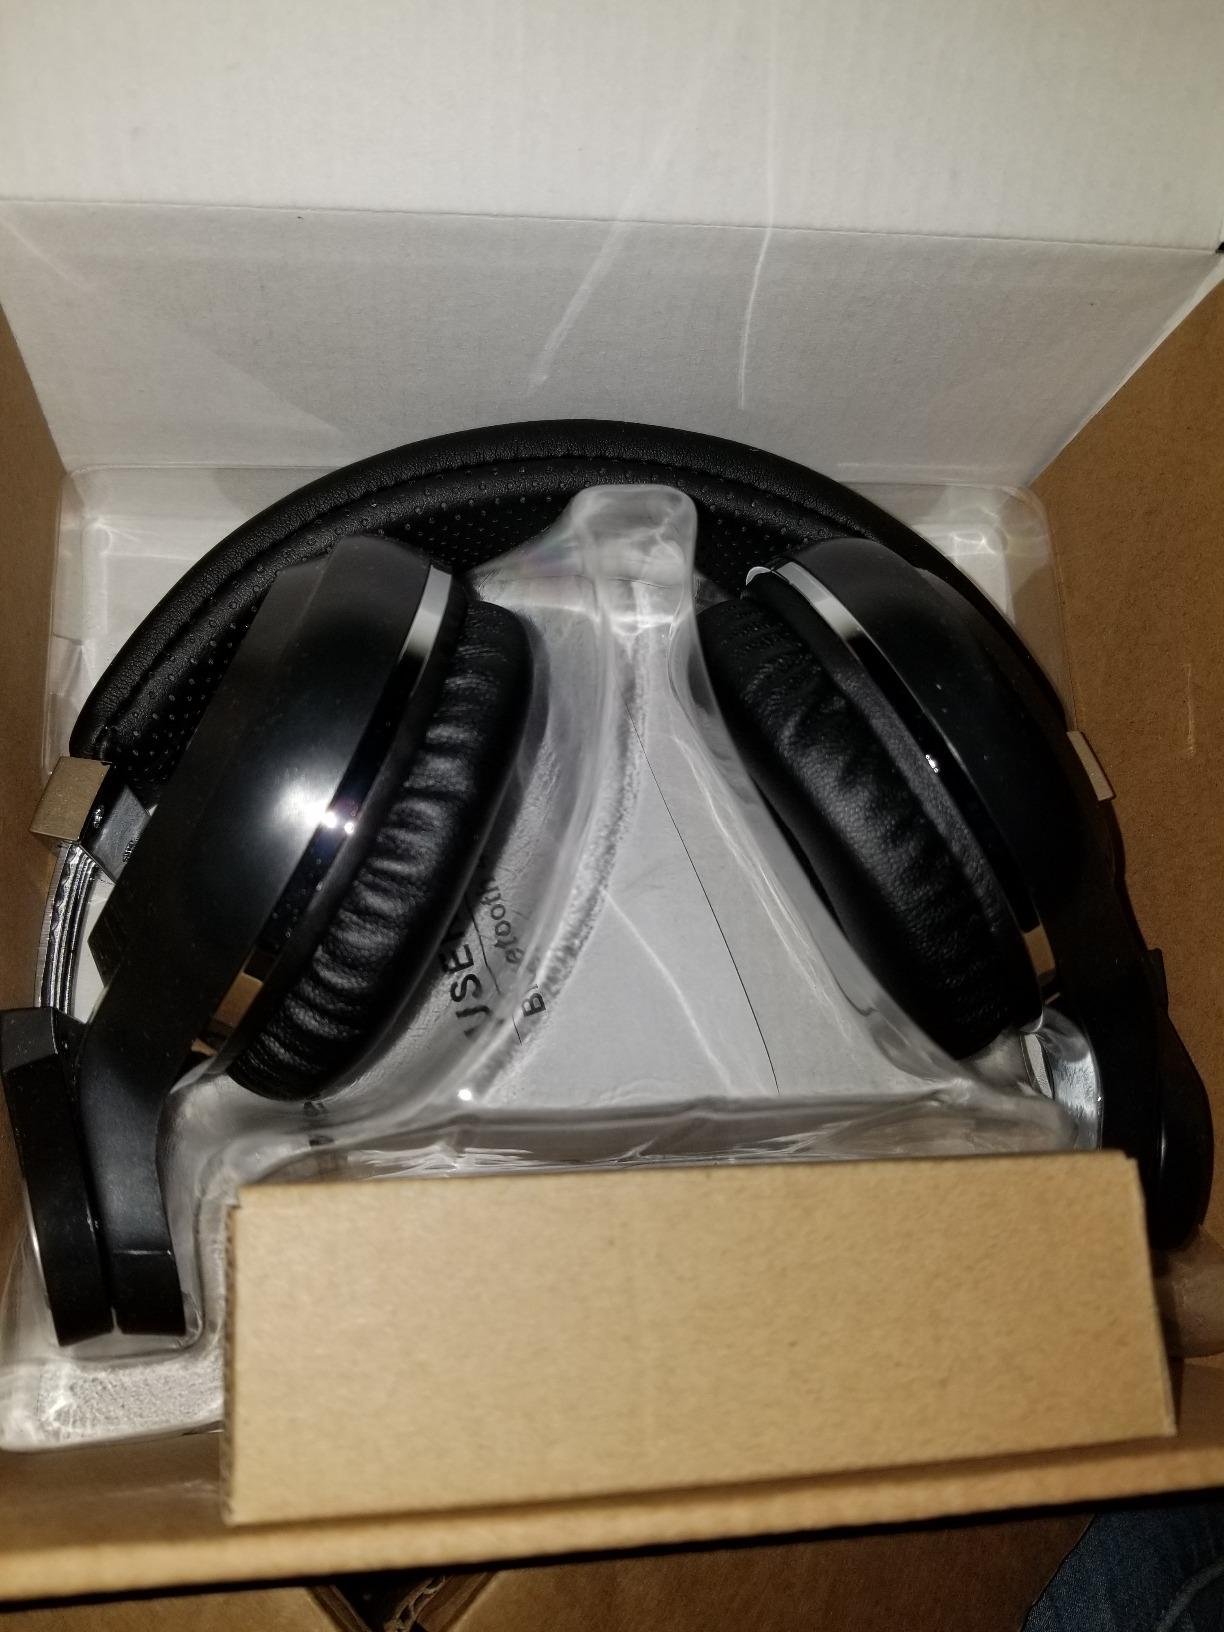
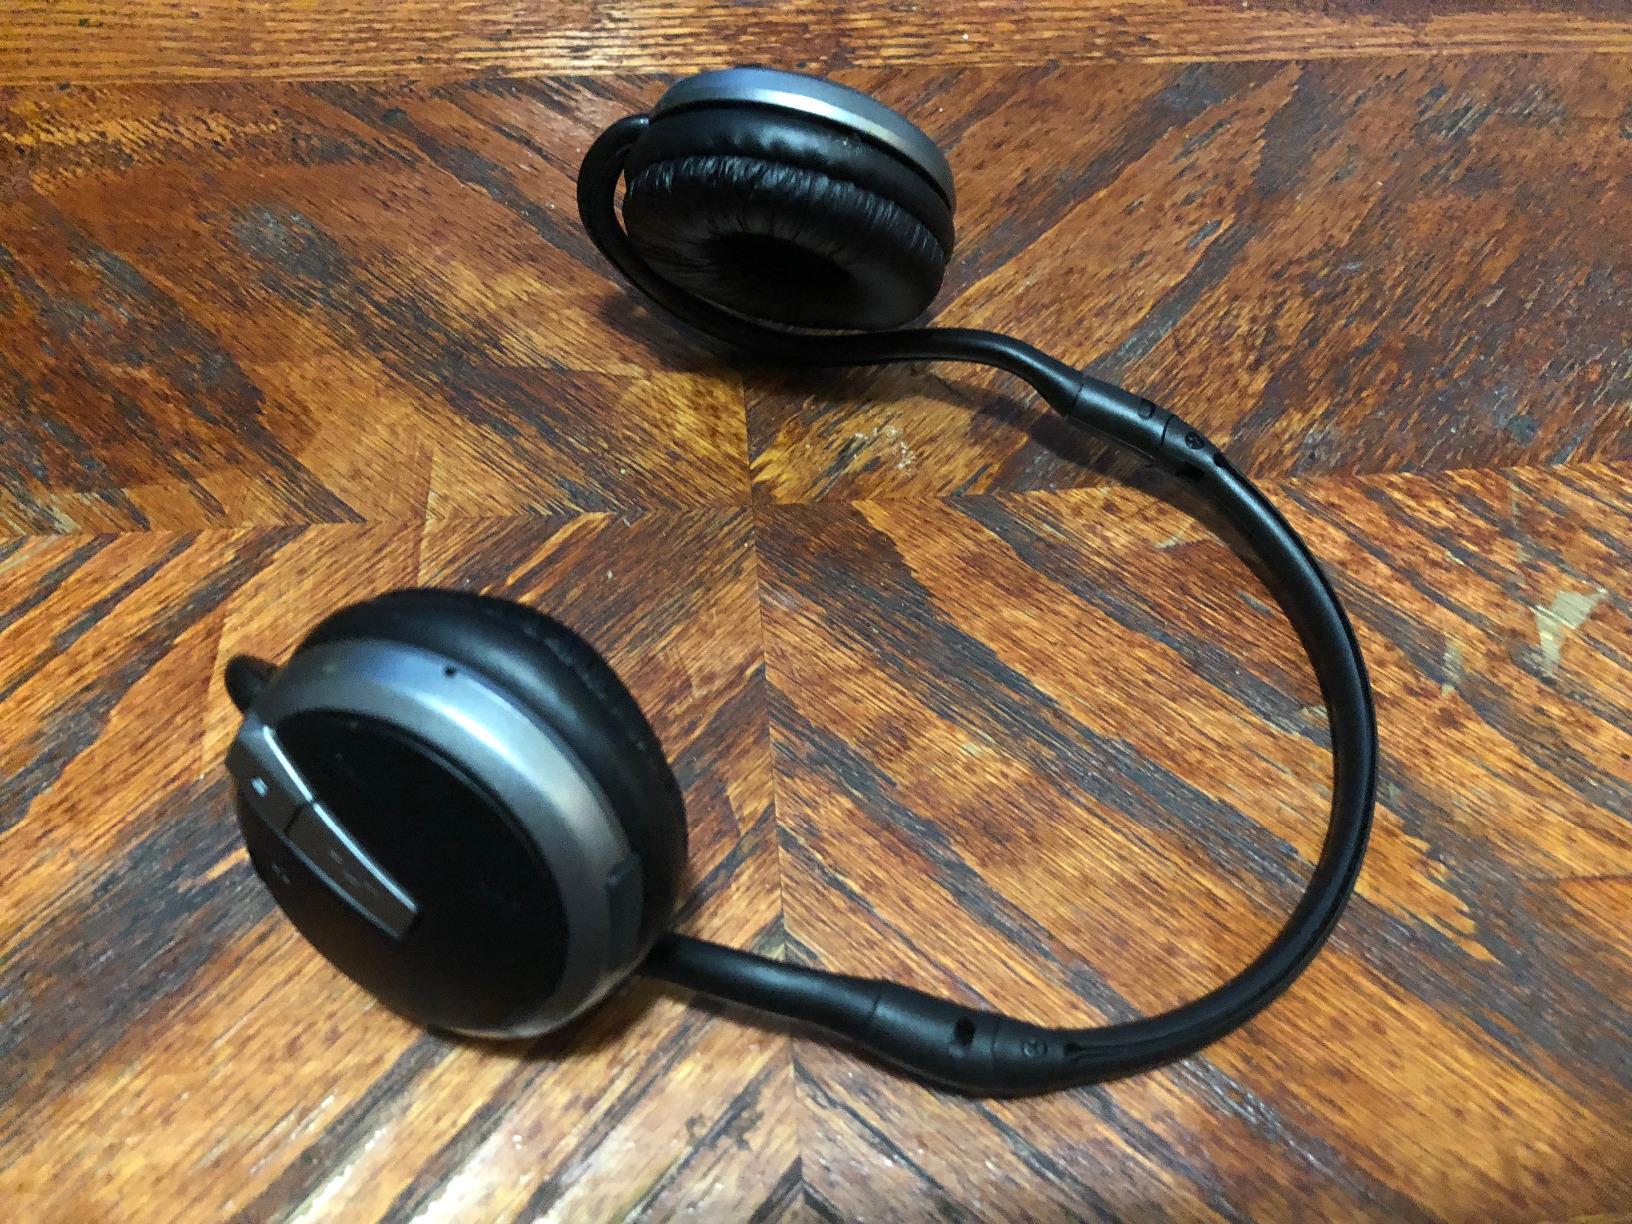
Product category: headphones
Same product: no